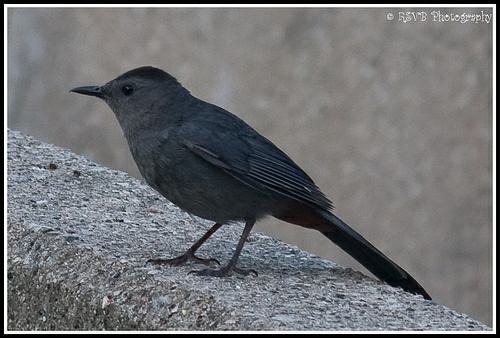
A photo of a gray catbird